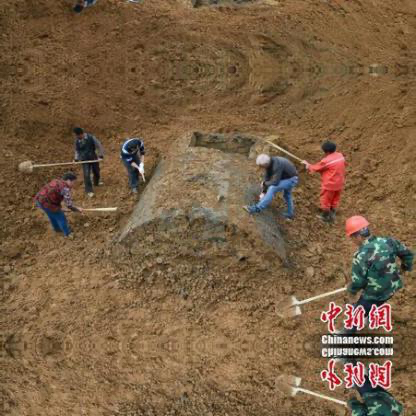
Objects in the image:
label: helmet